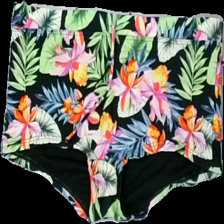
View: front
Type: Shorts
Category: Ladies
Brand: Not in the list
Brand text on label: Stadium
Colors: Black, Green, Pink, Multicolor
Material: outer: 87% nylon, 13% elastane, inner: polyester
Pattern: Geometric print
Cut: Regular
Size: 42
Season: All
Price range: 50-100
Recommended usage: Export
Comment: swimwear